Maulkuerfgesetz

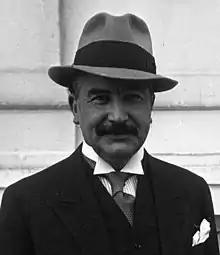
Joseph Bech, Prime Minister and proponent of the "Maulkuerfgesetz", photographed in 1933

The origins of the "Law for the defence of the political and social order", also named the "Loi Bech" after the prime minister Joseph Bech, go back to the year 1934. The government, a coalition of the Right Party and the Radical Liberal Party, put the proposed law to the Chamber of Deputies on 2 May 1935. Little happened from then to December 1936.